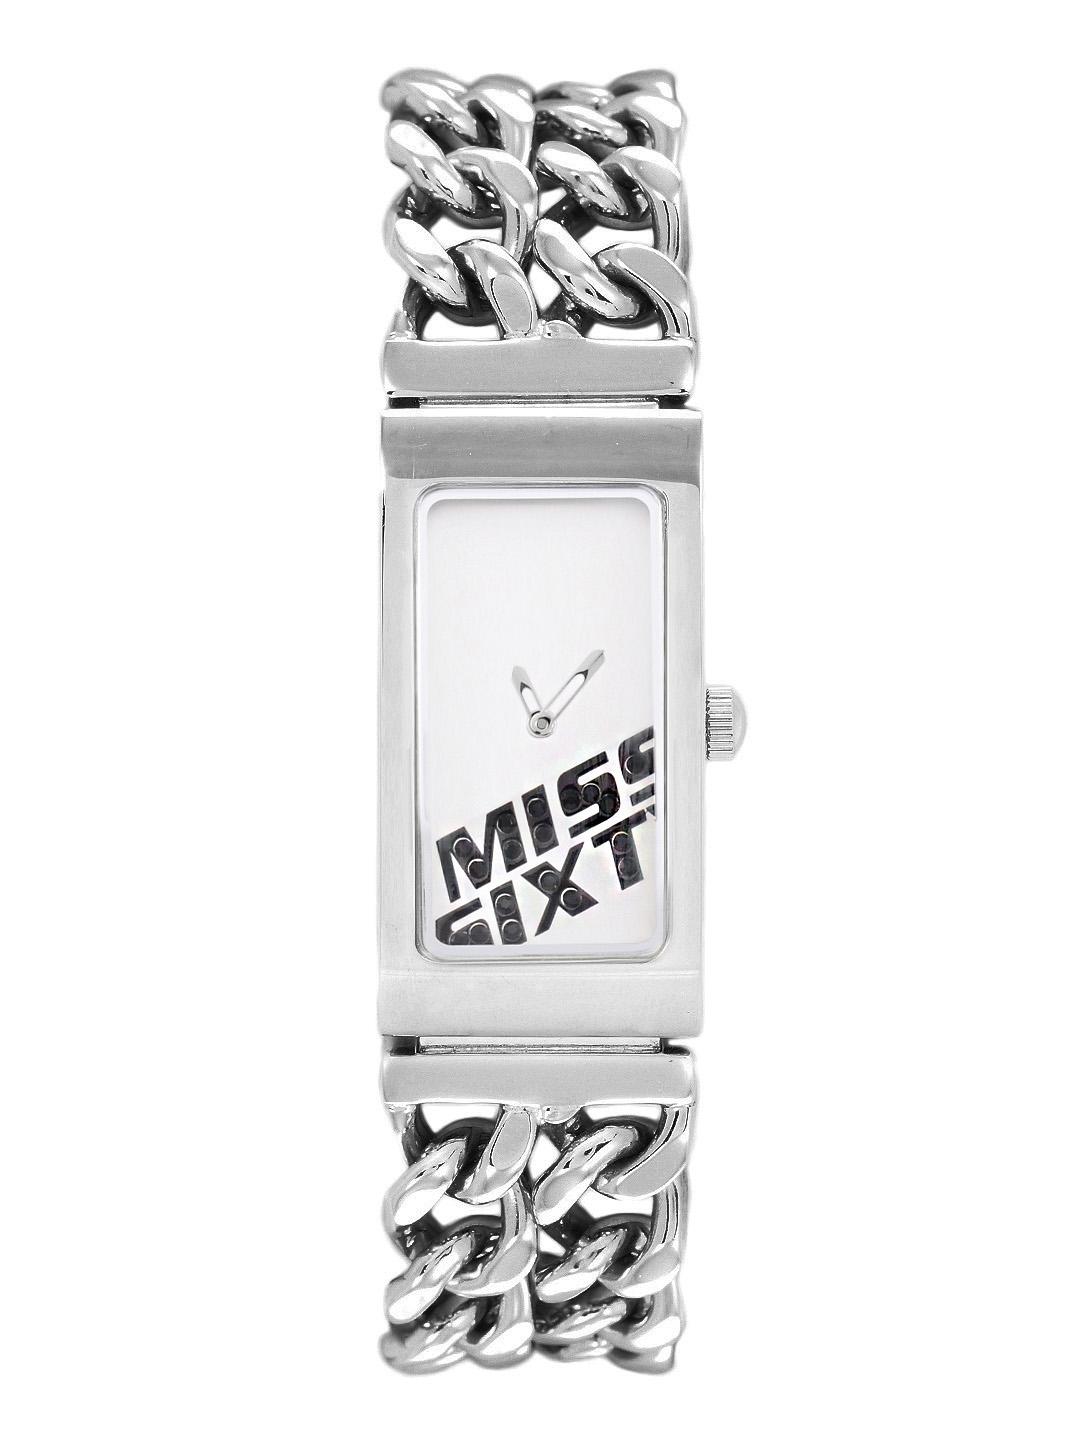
Miss Sixty Silver Dial Watch
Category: Accessories / Watches / Watches
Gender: Women
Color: Silver
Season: Winter 2016
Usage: Casual